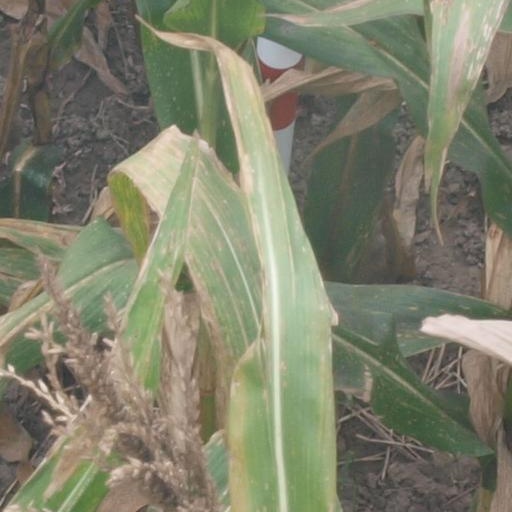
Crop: maize; corn